2009 US Open (tennis)

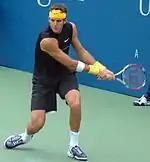
Juan Martín del Potro won his first slam title of his career at the 2009 US Open.

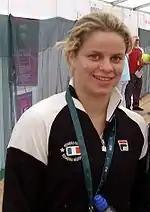
Kim Clijsters won her second US Open title, which goes with her 2005 triumph, and won as a wildcard in the 2009 US Open.

Juan Martín del Potro defeated Roger Federer, 3–6, 7–6, 4–6, 7–6, 6–2